Daniel Kitson

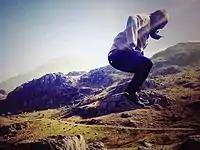
Kitson in March 2017

Kitson began performing comedy at the age of 16. He was nominated for the 2001 Perrier Comedy Award at the Edinburgh Festival Fringe for his show "Love, Innocence and the Word Cock" before winning it in 2002 for the show "Something".